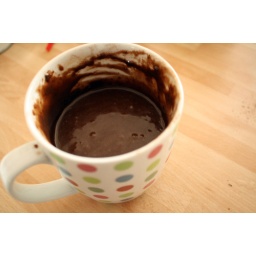
Chocolate cake in a mug